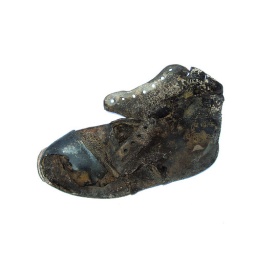
found on beach then photographed with direct flash against a found refrigerator door on beach